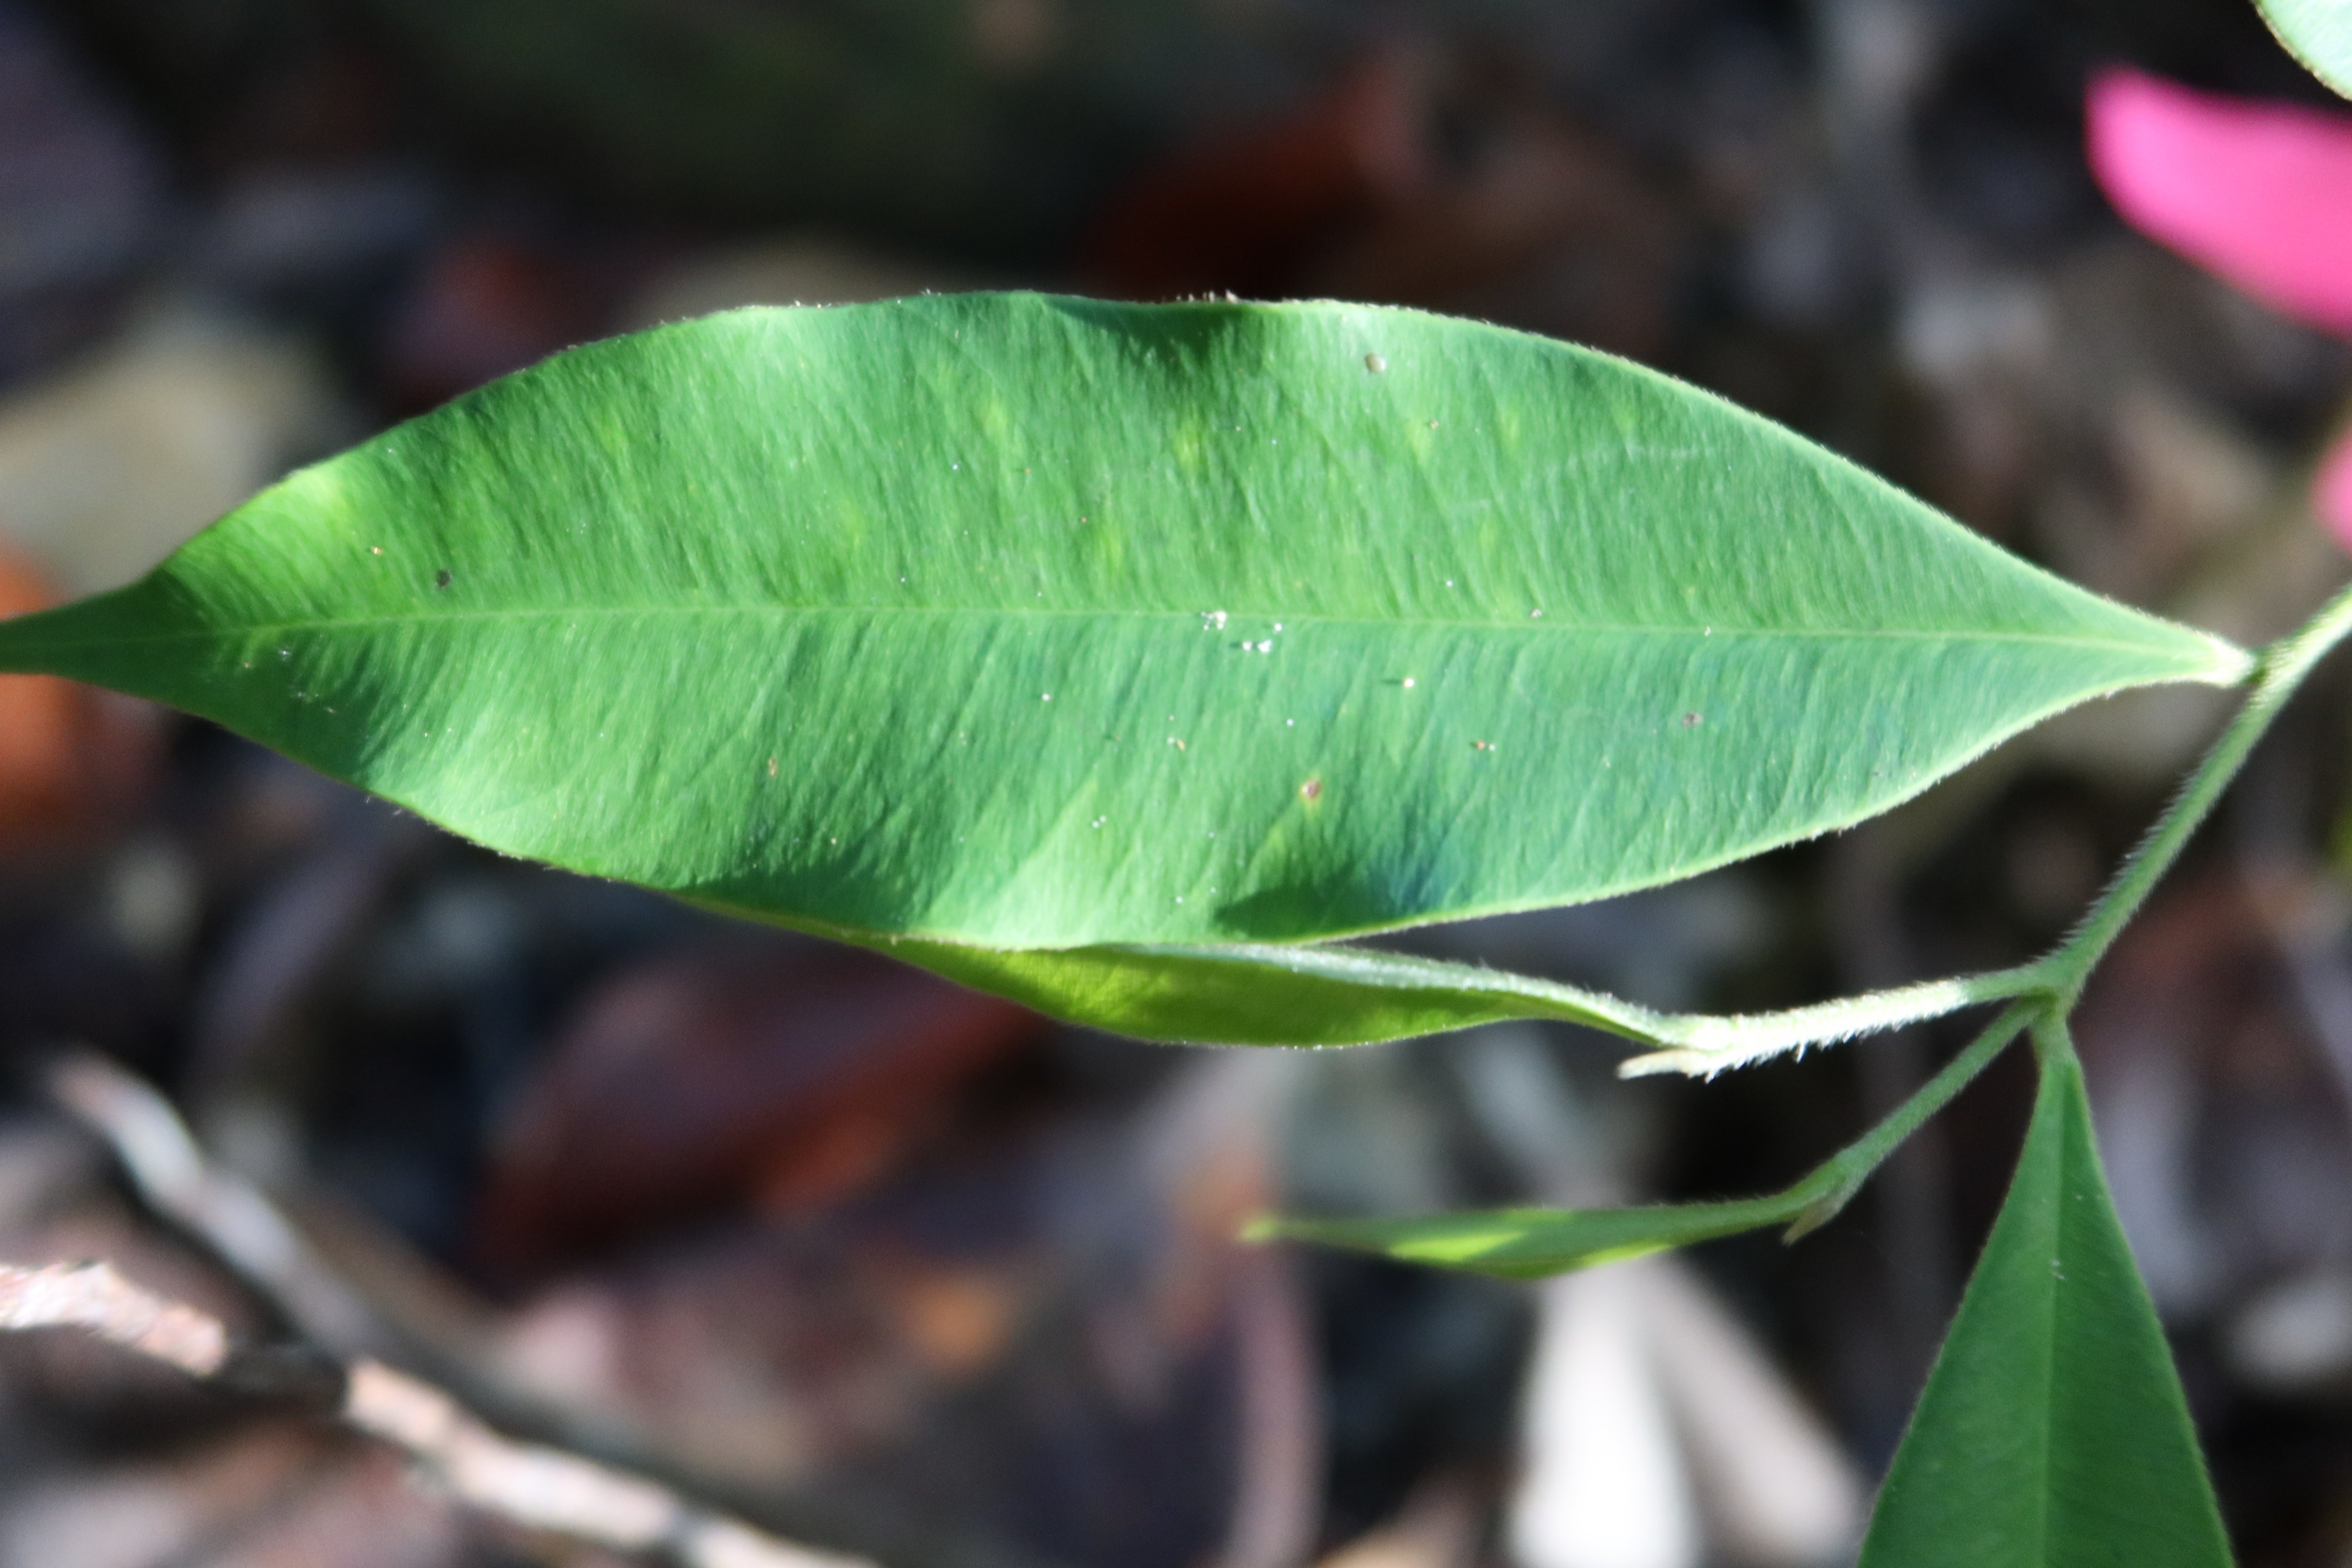
Label: Brown spots